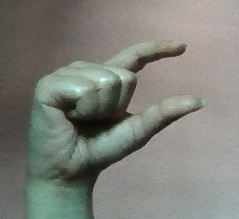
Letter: dal